Grand Hyatt Seoul

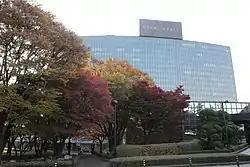
Grand Hyatt Seoul exterior

The Grand Hyatt Seoul is a 5 star Hyatt hotel in Seoul, South Korea. Located in landscaped gardens in Yongsan district, on the historic Mount Namsan, the hotel has 615 rooms and suites and several F&B outlets.